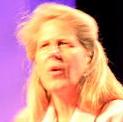
Age: 48